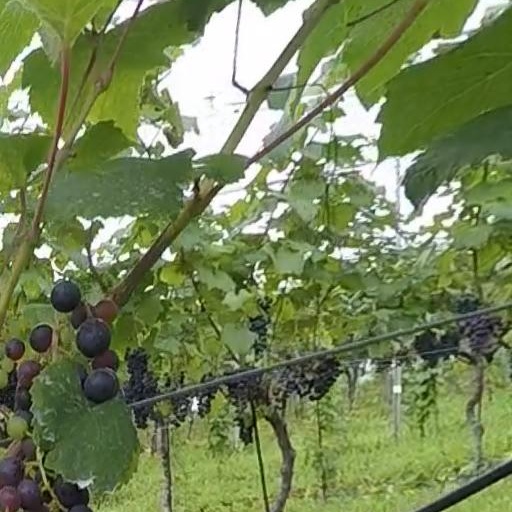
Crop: grape